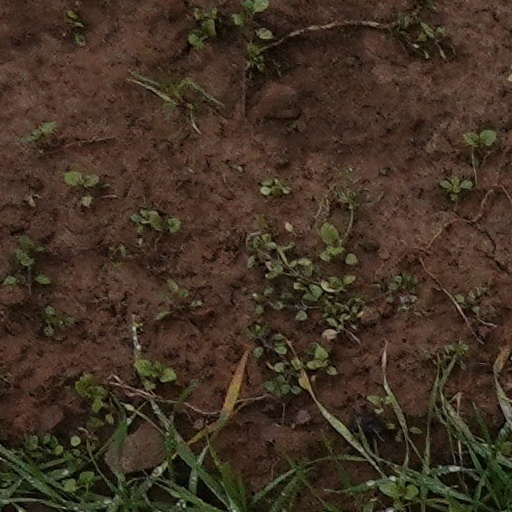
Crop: wheat